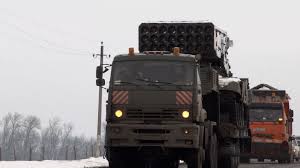
Label: Self Propelled Artillery